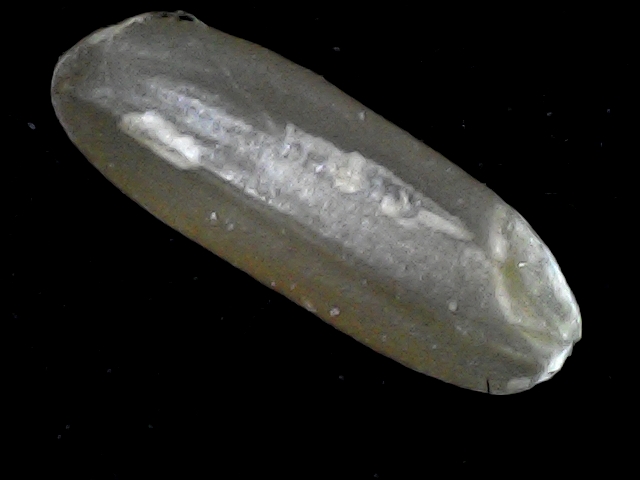
Rice variety: BR23